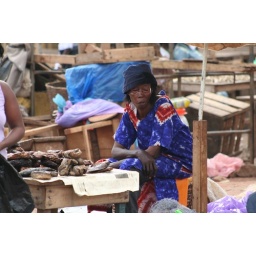
Seller in the street market in Kumasi